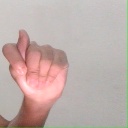
अक्षर: ट